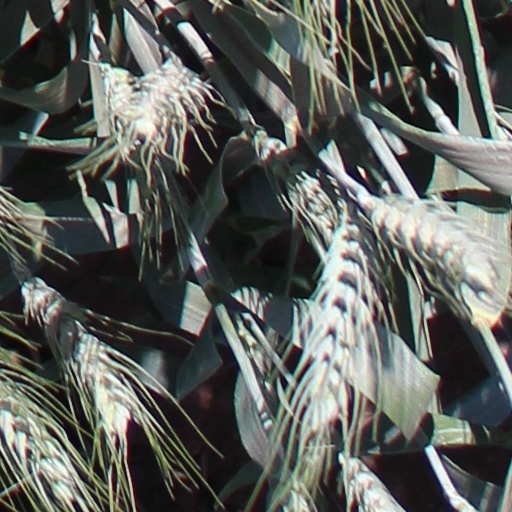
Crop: wheat